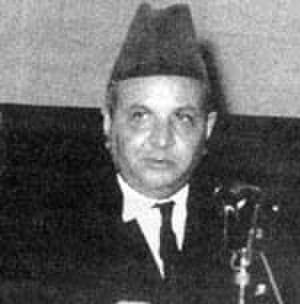
Allal El Fassi est né le 10 janvier 1910 à Fès au Maroc. Il meurt le 13 mai 1974 à Bucarest en Roumanie lors d'une mission officielle.